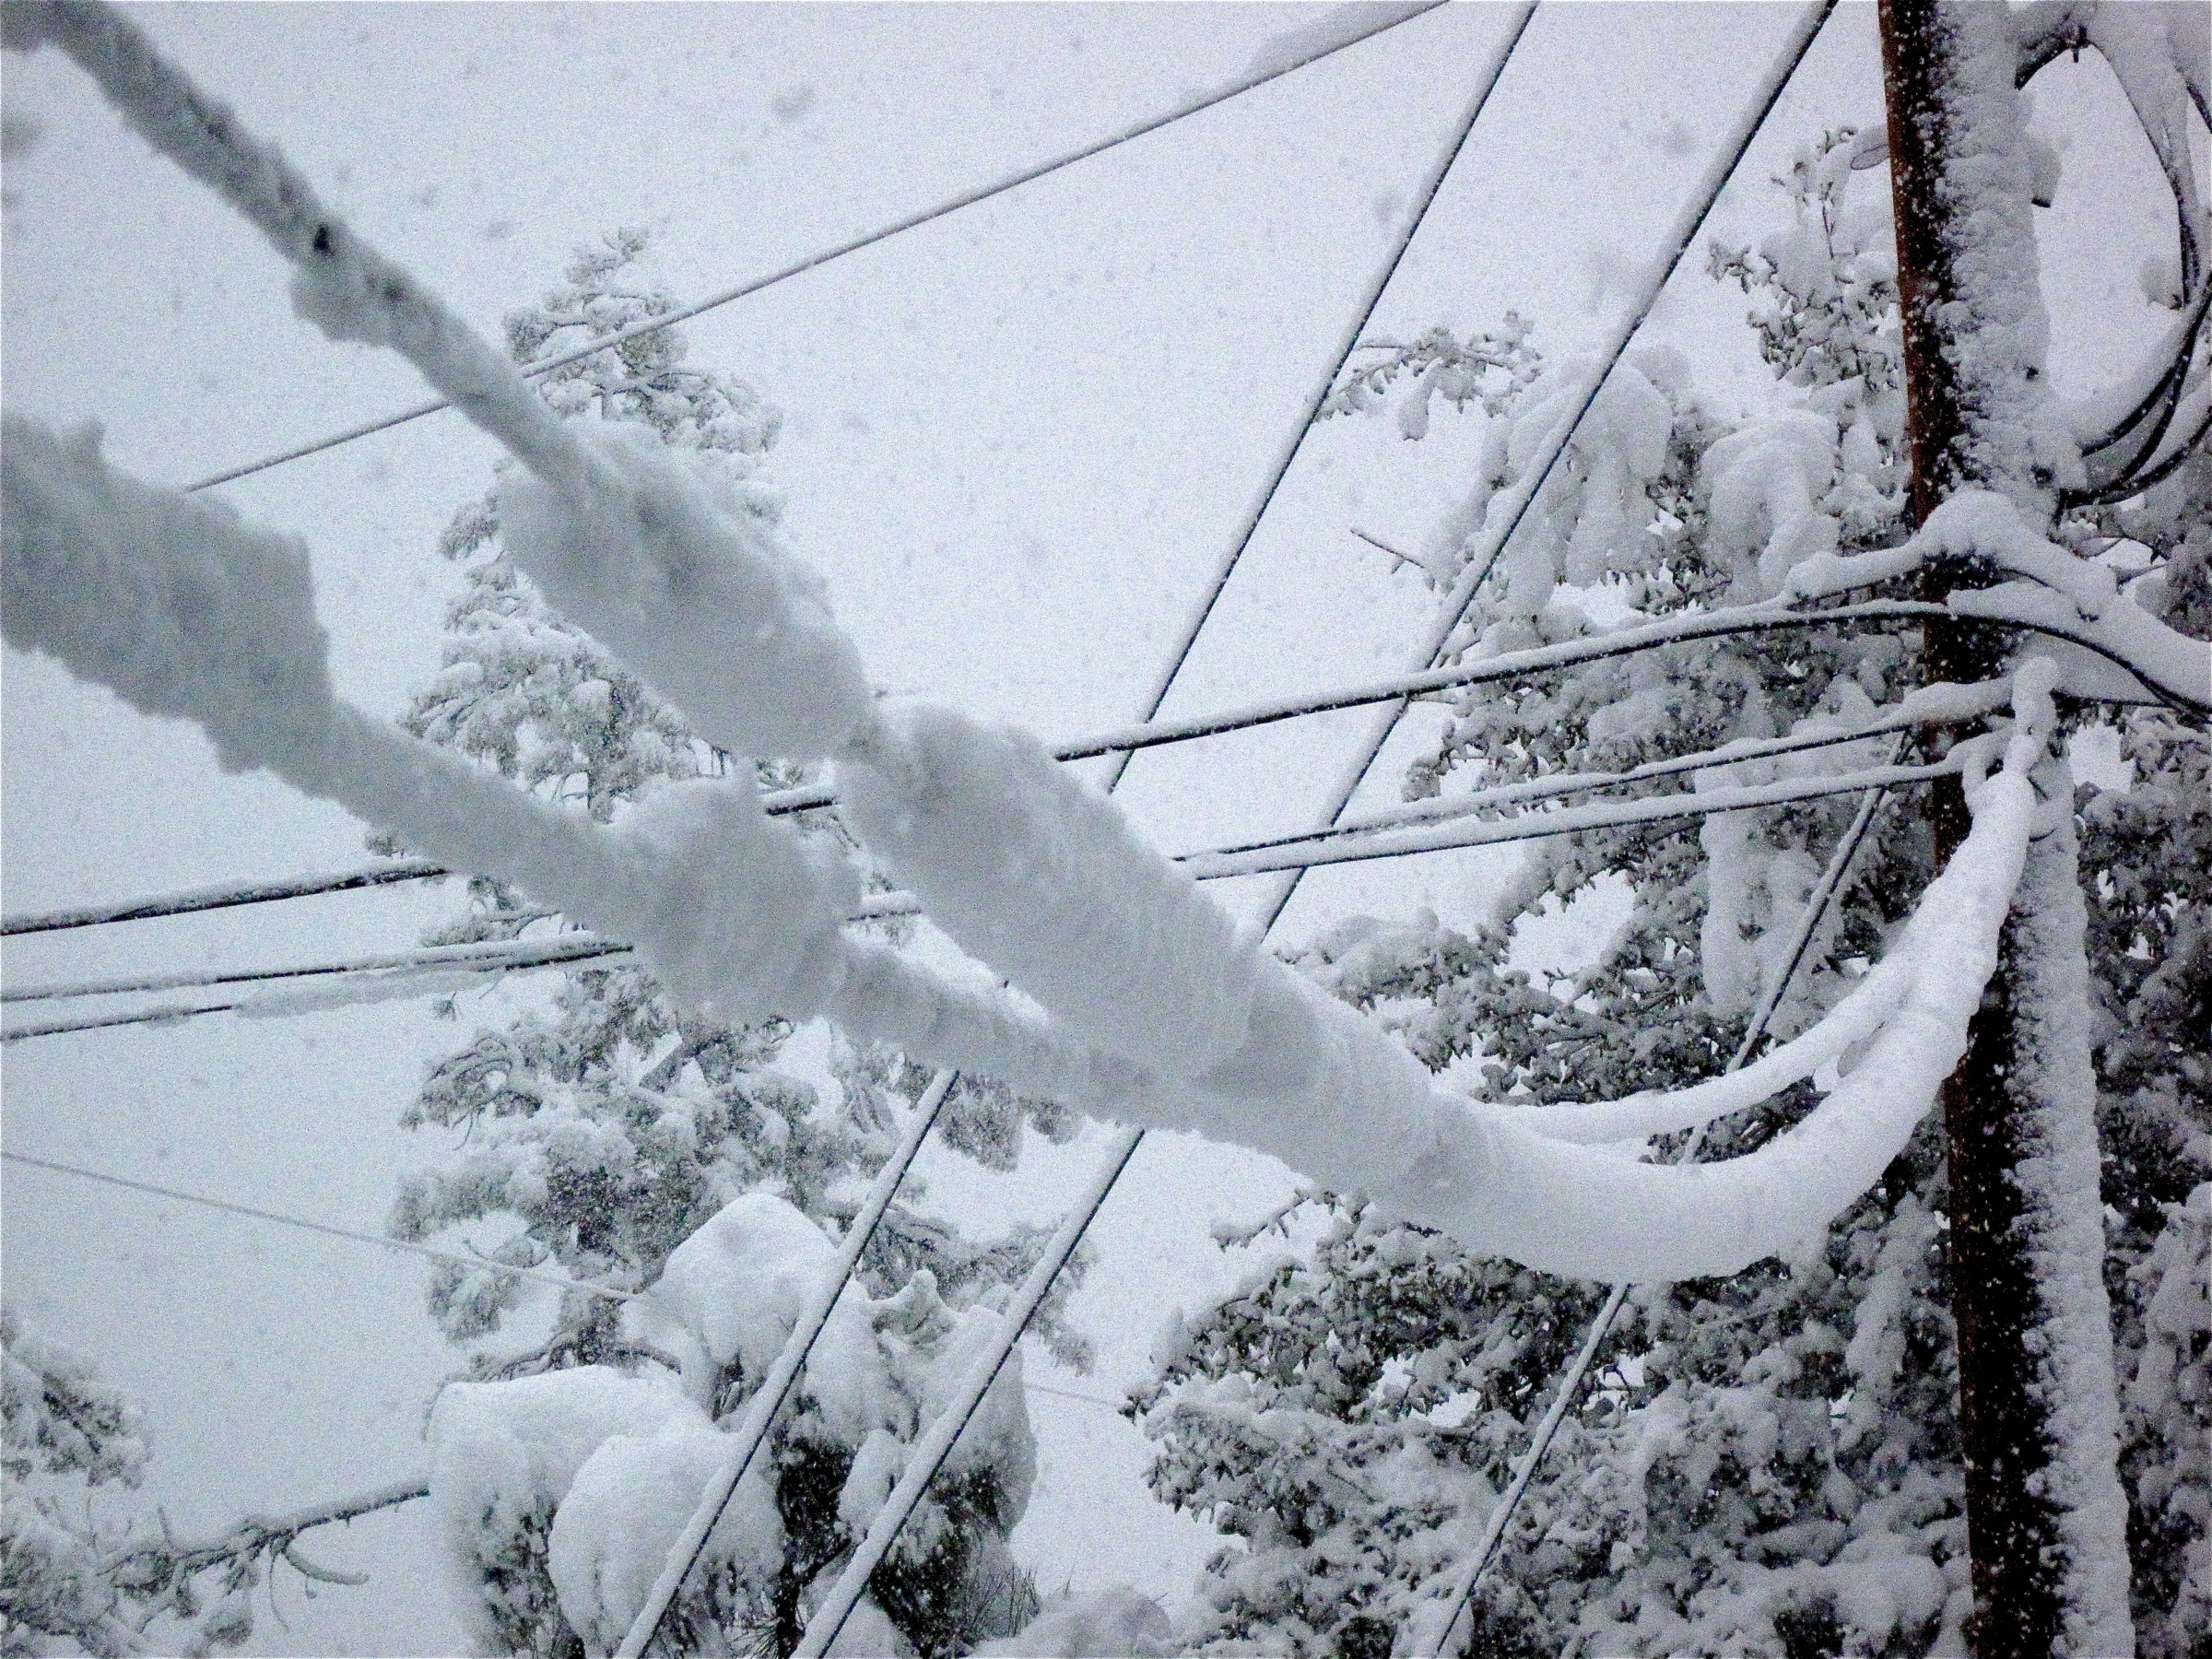
branch, snow, winter, frost, ice, weather, season, blizzard, freezing, geological phenomenon, winter storm, rain and snow mixed